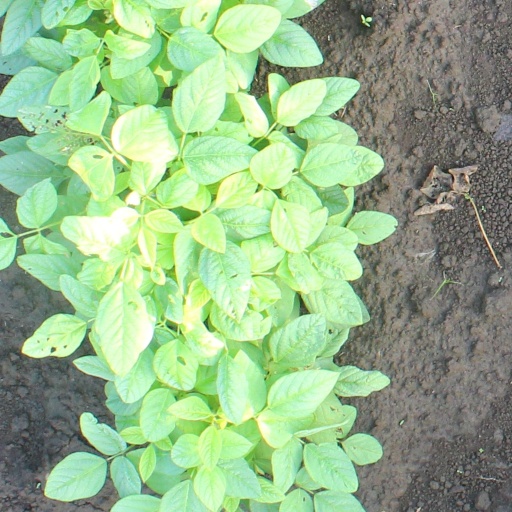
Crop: soybean